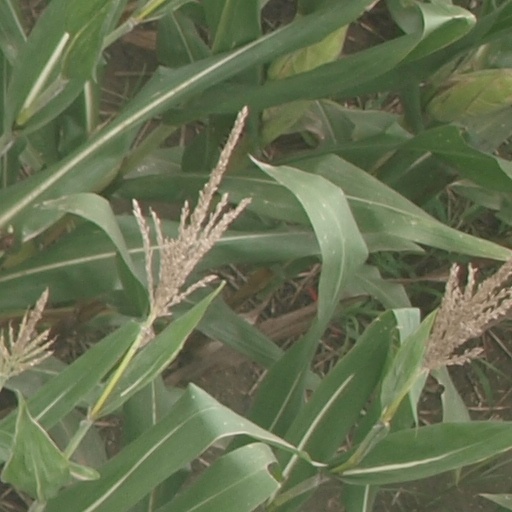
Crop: maize; corn